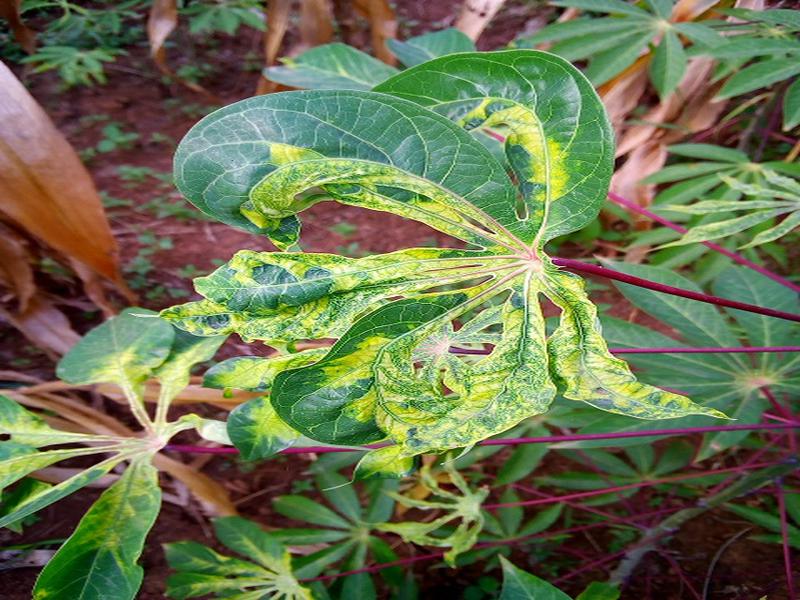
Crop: cassava
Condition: mosaic_disease